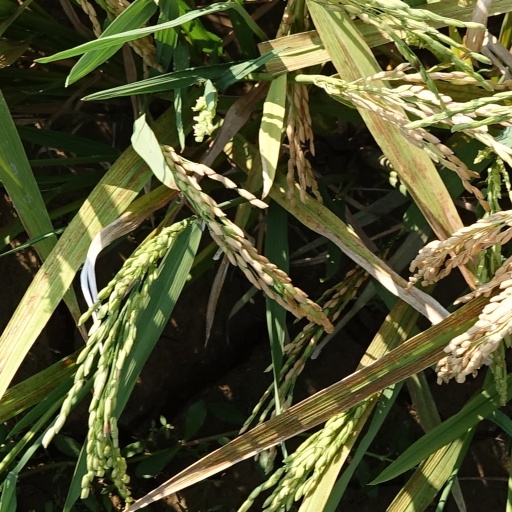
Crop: rice